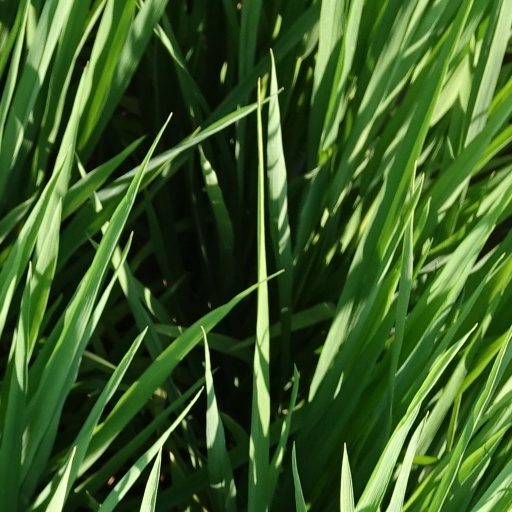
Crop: rice